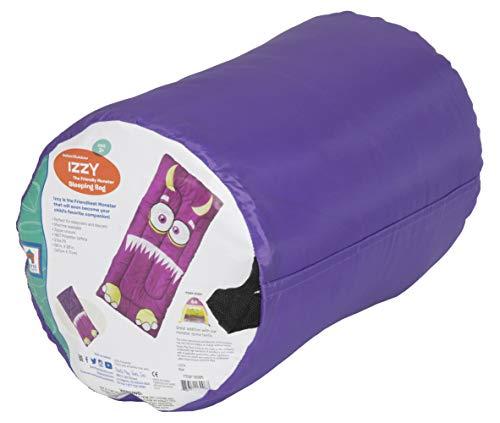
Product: Pacific Play Tents 20305 Izzy The Friendly Monster Sleeping Bag - 58" x 28"
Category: Toys & Games | Sports & Outdoor Play | Play Tents & Tunnels
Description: Cute, fun, friendly monster graphics, Size: 58" x 28" wide.
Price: $23.00
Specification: ProductDimensions:58x28x2inches|ItemWeight:2.4pounds|ShippingWeight:3.7pounds(Viewshippingratesandpolicies)|ASIN:B07KBQBX95|Itemmodelnumber:20305|Manufacturerrecommendedage:24months-8years